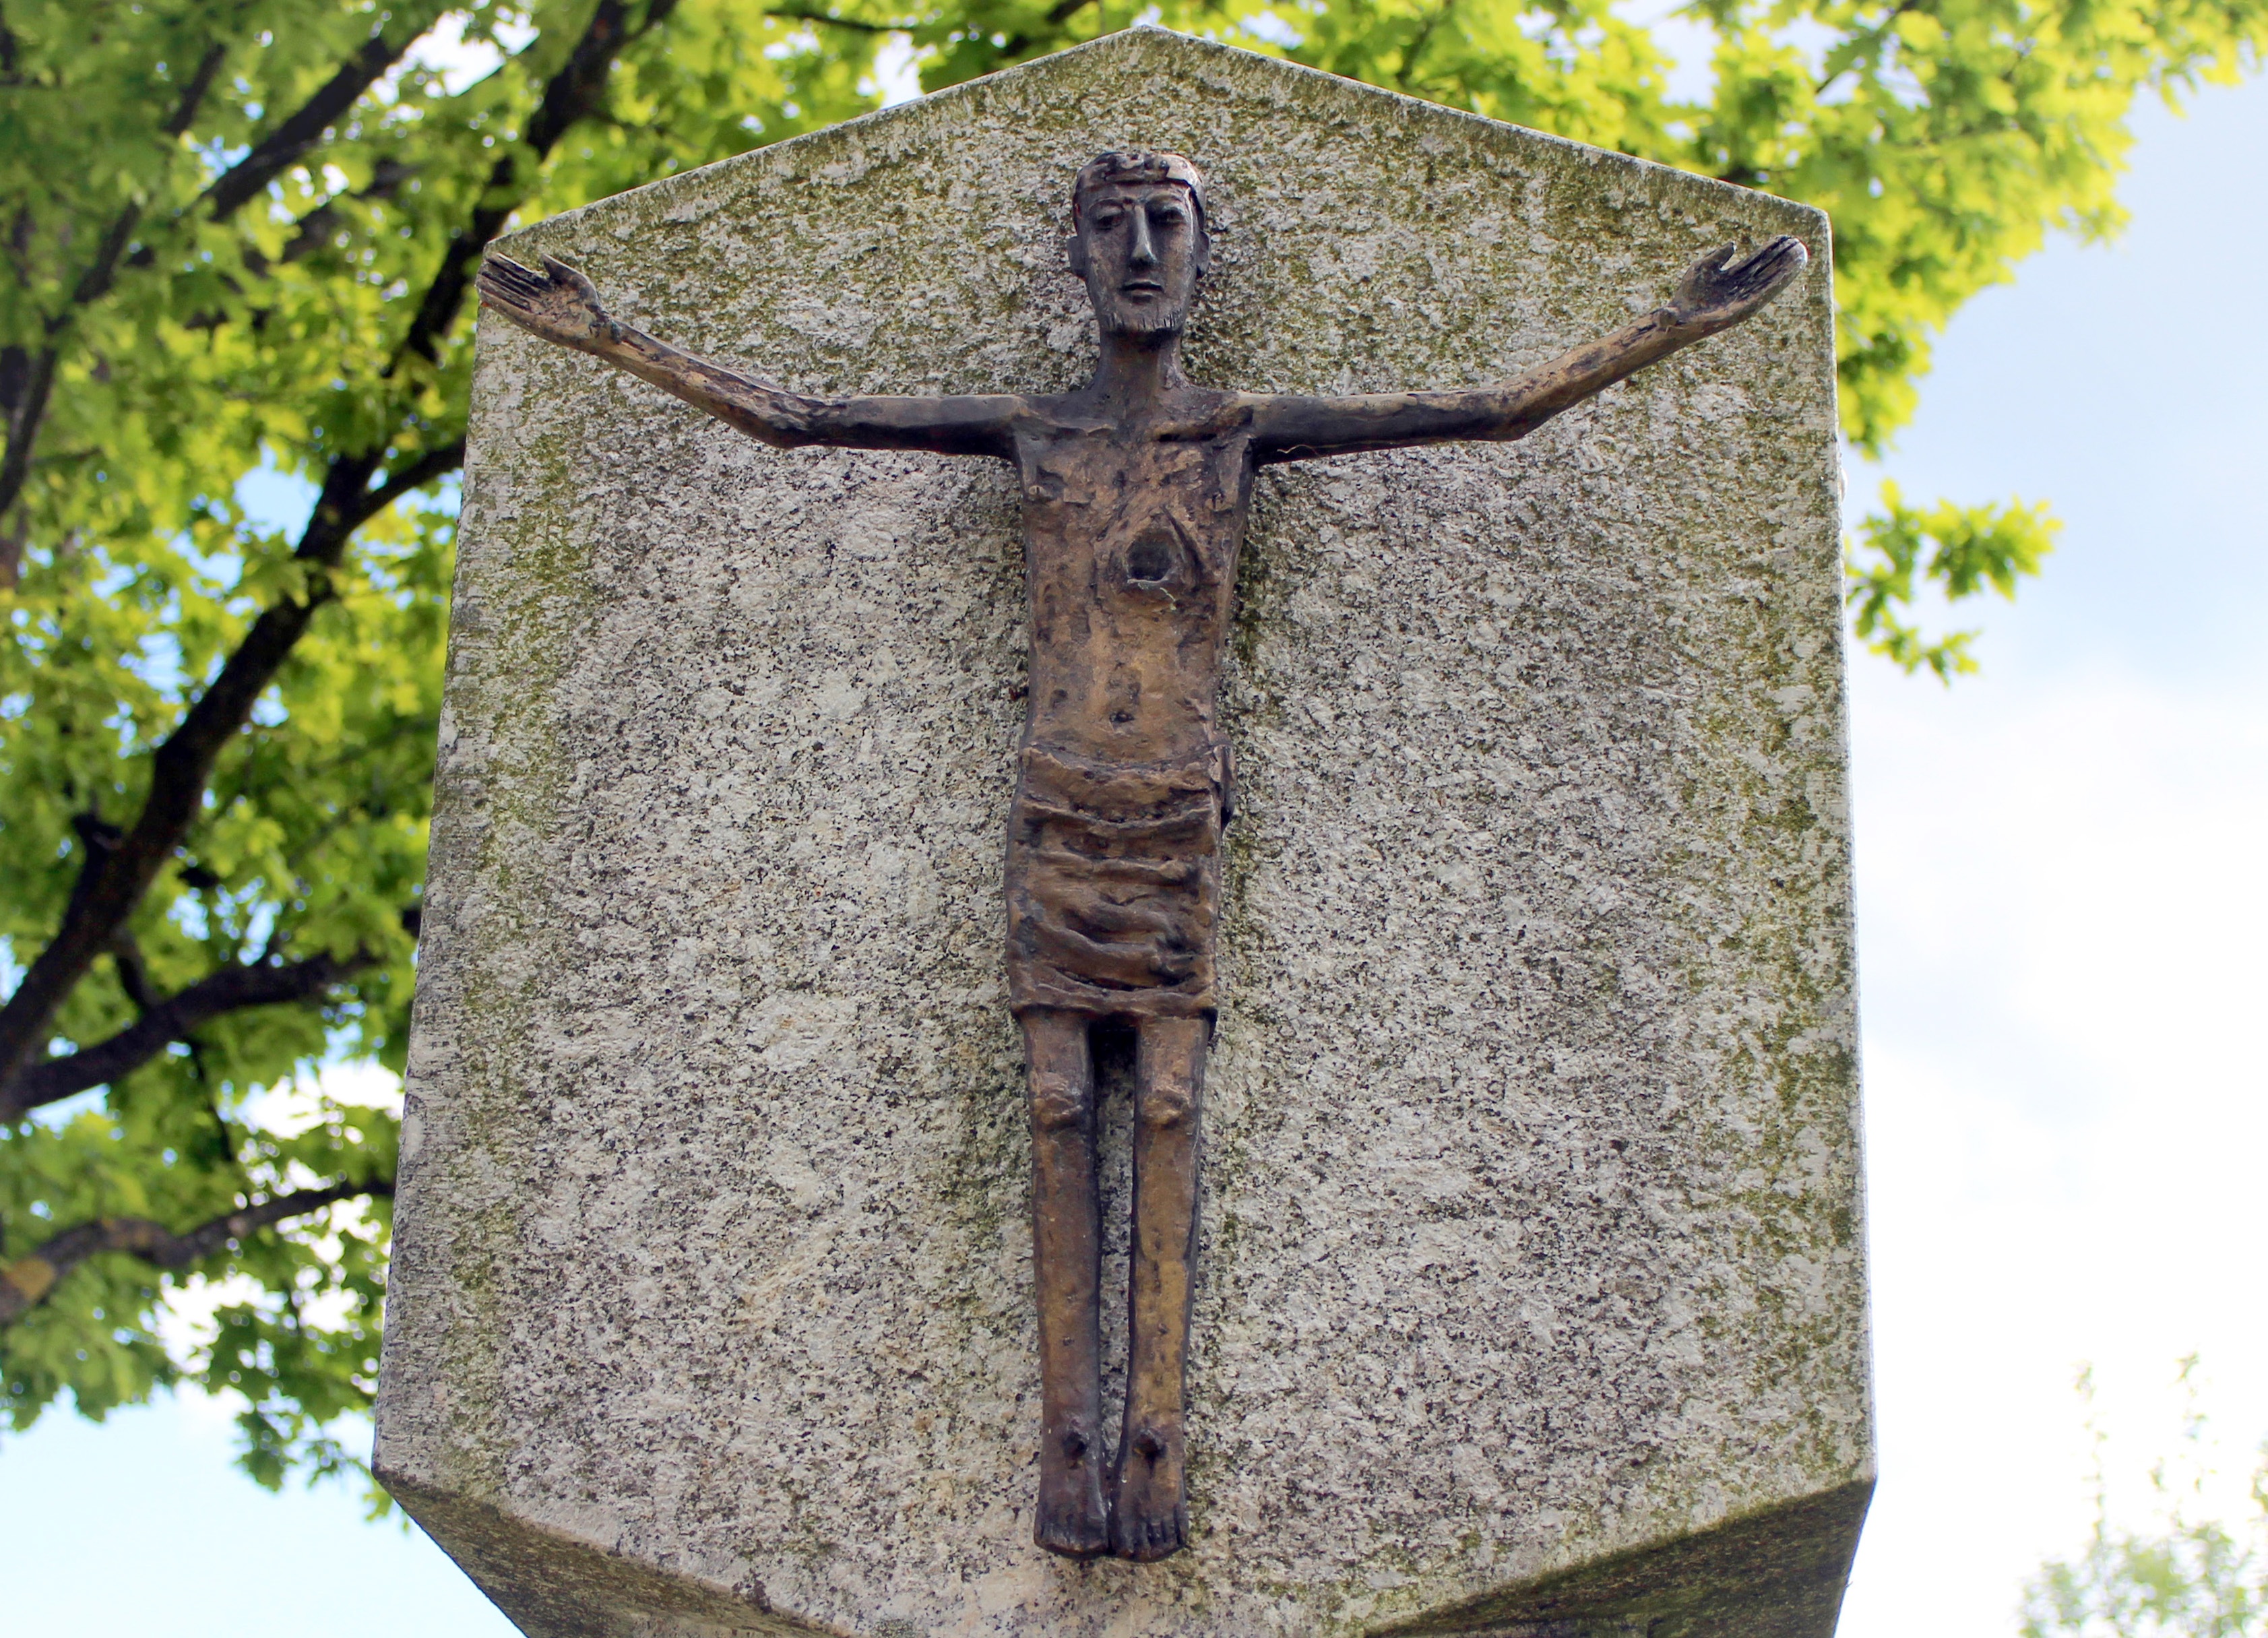
nature, symbol, church, cross, sculpture, christ, art, faith, jesus, christianity, god, stele